The Surfaris

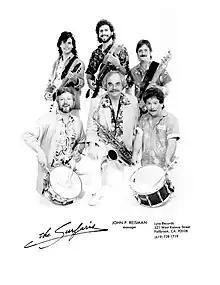

However, in 1986 John P. Reisman took over management of the Fuller/Pash version of 'The Surfaris'. In 1987, the manager engaged the band with Columbia Pictures 'New Gidget Show' and in 1987 recorded the cut 'Bred to Shred' for the episode (Jim Pash: Producer; John Reisman; Engineer). The full band with the latest lineup appeared in the production. Just prior to that Chris Pritchard was in the lineup on vocals and guitar. During that period the manager focused on fairs and festivals, playing for audiences of ten to one hundred thousand at times. However, the band did continue to play clubs to bring the music to as many venues as possible. Bill Silva Entertainment during this period of management known as Fahn & Silva Entertainment handled the contracting.